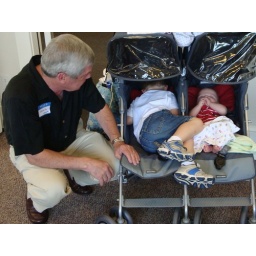
Best seats in the house